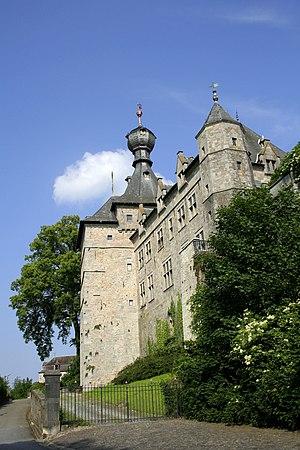
Chimay (Belgique), le château des Princes (XIII/XIXe siècles).
Cette page regroupe l'ensemble du patrimoine immobilier classé de la ville belge de Chimay.
Thérésa Cabarrus, ou Thérésia Cabarrus, souvent appelée Madame Tallien, est née le 31 juillet 1773, au palais de San Pedro à Carabanchel Alto, près de Madrid, et morte le 15 janvier 1835, au château de Chimay, dans l'actuelle Belgique, est une salonnière française et une femme d’influence sous la Révolution française.
Le château de Chimay, sis au cœur de la ville de Chimay, dans le sud de la botte du Hainaut est un manoir résidentiel du XVIe siècle, toujours habité par la famille princière des Chimay. Construit sur un promontoire rocheux dominant la vallée de l'Eau Blanche, le château aurait remplacé une construction médiévale dont l'origine ancienne n'a pu être déterminée avec précision.
La province de Hainaut, couramment appelée le Hainaut, est une province de l'Ouest de la Belgique située en Région wallonne.